Louisiana (New France)

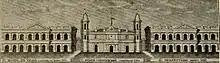
Saint Louis Cathedral in New Orleans in 1815

The French possessions of North America were under the authority of a single Catholic diocese, whose seat was in Quebec. The archbishop, named and paid by the king, was spiritual head of all New France. With loose religious supervision, the fervor of the population was very weak; Louisianans tended to practice their faith much less than did their counterparts in France and Canada. The tithe, a tax by the clergy on the congregations, produced less revenue than in France.